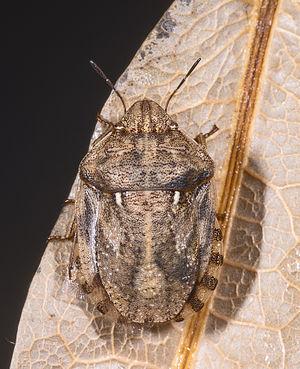
Eurygaster maura est une espèce d'insectes hémiptères, une des « punaises des céréales », appartenant à la famille des Scutelleridae, à la sous-famille des Eurygastrinae, à la tribu des Eurygastrini et au genre Eurygaster.
On appelle « punaise des céréales » diverses espèces d'insectes hémiptères hétéroptères appartenant aux familles des Scutelleridae, Pentatomidae et Coreidae, nuisibles aux cultures de céréales.